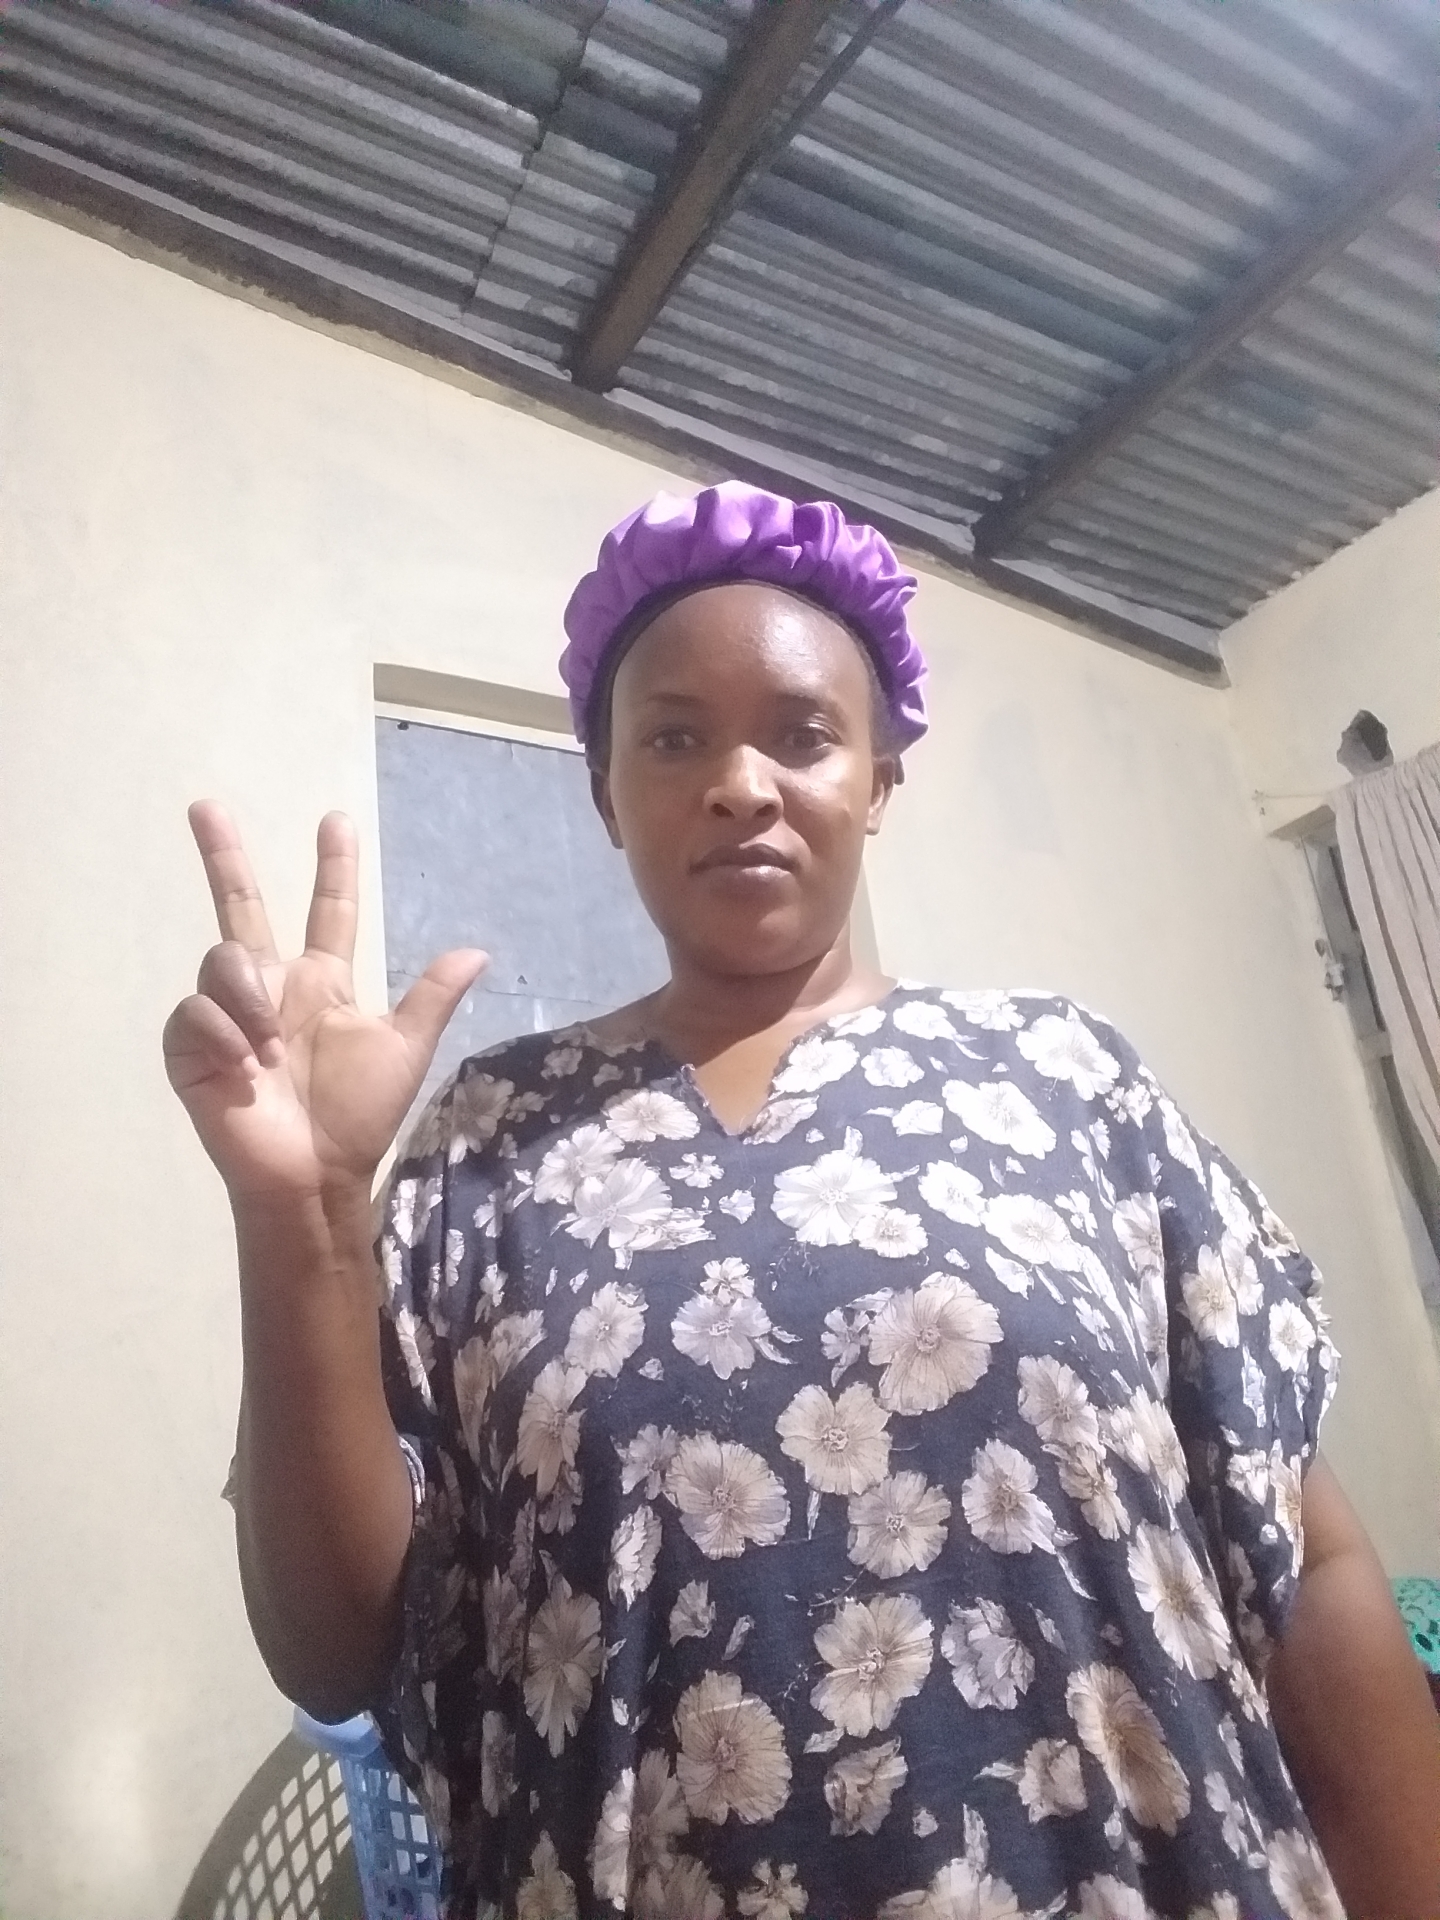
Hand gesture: three2